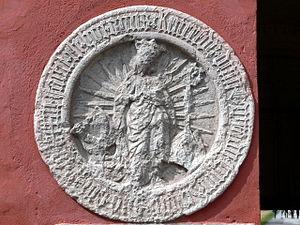
La chartreuse de Gripsholm ou chartreuse de la Paix-de-Marie ou de la Paix-Notre-Dame était un ancien monastère fondée en 1493, à Mariefred, auquel il a donné son nom, au bord du lac Mälaren, en Suède. C'était le seul monastère chartreux de Scandinavie et l'un des derniers monastères établis en Suède avant la Réforme.